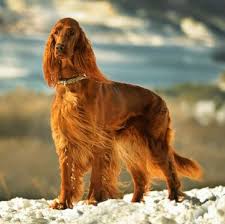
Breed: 207-n000011-Irish_setter